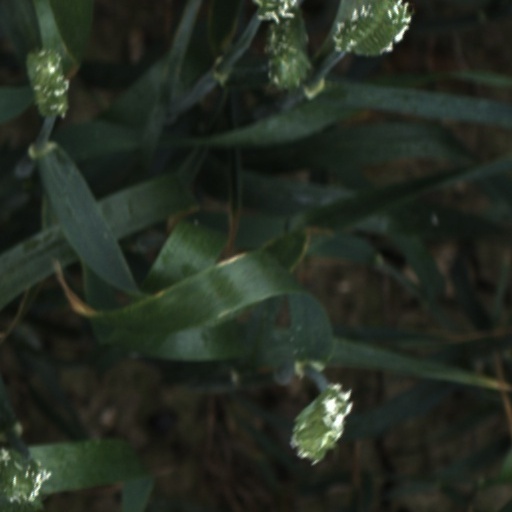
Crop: wheat